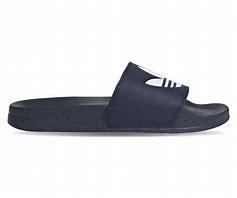
Brand: Adidas
Model: Adilette Lite